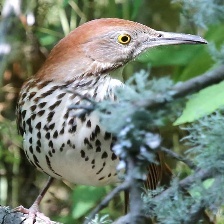
Species: BROWN THRASHER
Scientific name: TOXOSTOMA RUFUM